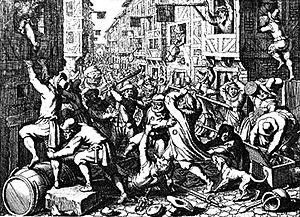
Émeute de Fettmilch dans la ghetto juive de Francfort, gravure du XVIIe par Matthäus Merian.
1614 est une année commune commençant un mercredi.
La mention d'une population juive à Francfort-sur-le-Main dans un document remonte au 18 janvier 1074, où Henri IV permet à des citoyens et Juifs de Worms de séjourner à Francfort et d'y bénéficier de certains privilèges. En 1082, le rabbin de Mayence Elieser ben Nathan mentionne la communauté juive de Francfort dans une lettre. Par la suite, cette population s'est accrue à la suite des expulsions de différentes villes d'Allemagne.
Philipp Uffenbach, baptisé le 15 janvier 1566 et † enterré le 6 avril 1636 à Francfort-sur-le-Main est un peintre, illustrateur, aquarelliste, graveur et cartographe allemand dans la mouvance de Matthias Grünewald et Albrecht Dürer.